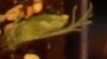
Label: Field Pea